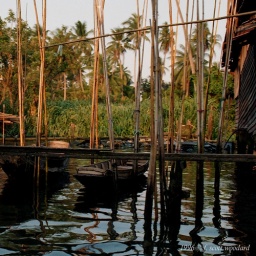
A lone boat in forest of bamboo moorings along the edge of Bangkok's Klongs.